2011 Tōhoku earthquake and tsunami

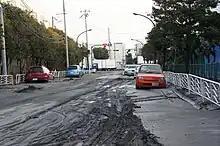
Soil liquefaction in Kōtō, Tokyo

Shinmoedake, a volcano in Kyushu, erupted three days after the earthquake. The volcano had previously erupted in January 2011; it is not known if the later eruption was linked to the earthquake. In Antarctica, the seismic waves from the earthquake were reported to have caused the Whillans Ice Stream to slip by about .